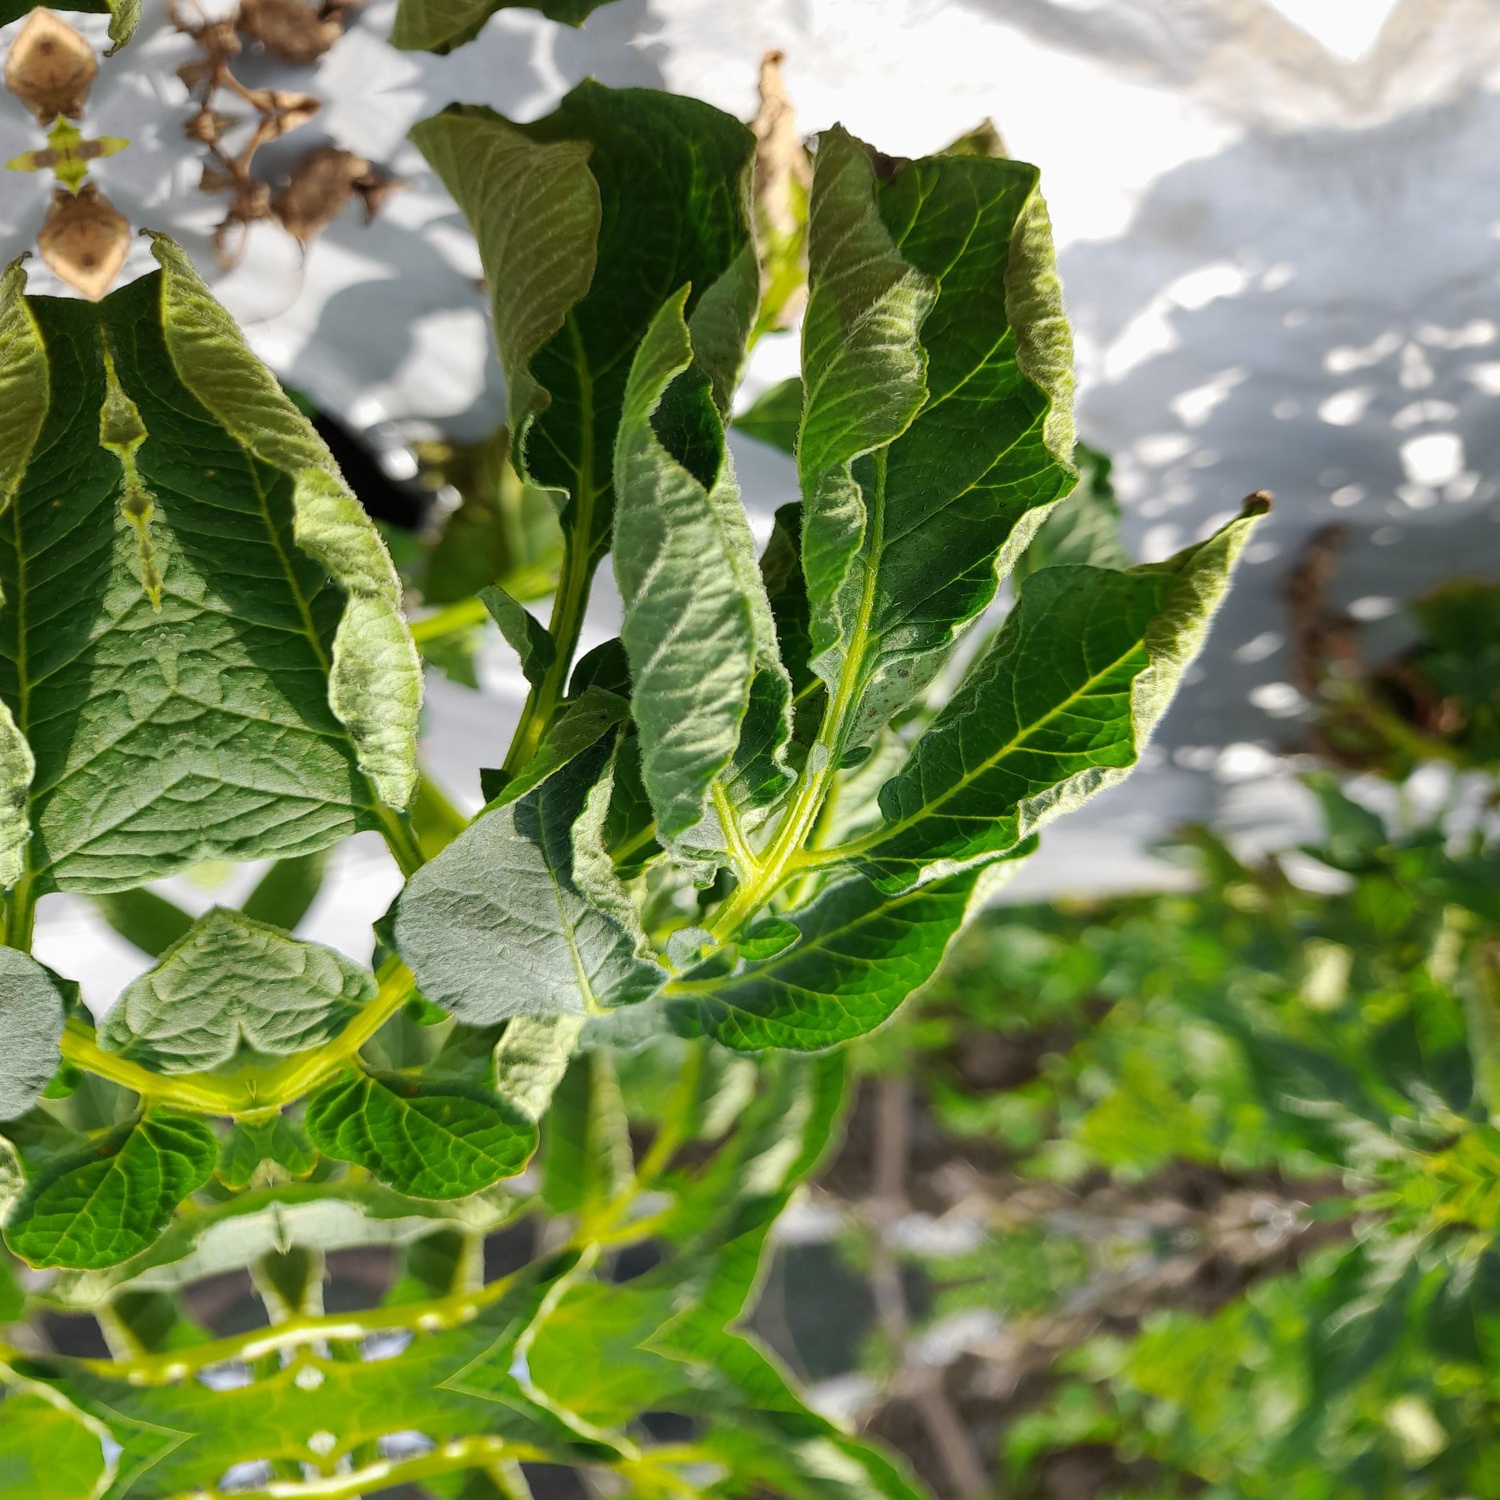
Etiqueta: Pudricion_Parda